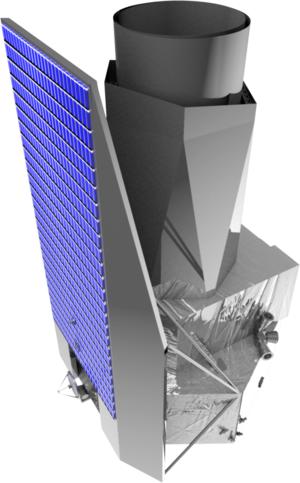
Euclid est un télescope spatial de l'Agence spatiale européenne, dont le lancement est planifié pour 2022 et dont les observations doivent contribuer à déterminer l'origine de l'accélération de l'expansion de l'Univers et la nature de sa source, appelée génériquement énergie sombre. La mission repose sur des mesures du cisaillement gravitationnel et la détermination par spectroscopie de la distance des galaxies concernées.